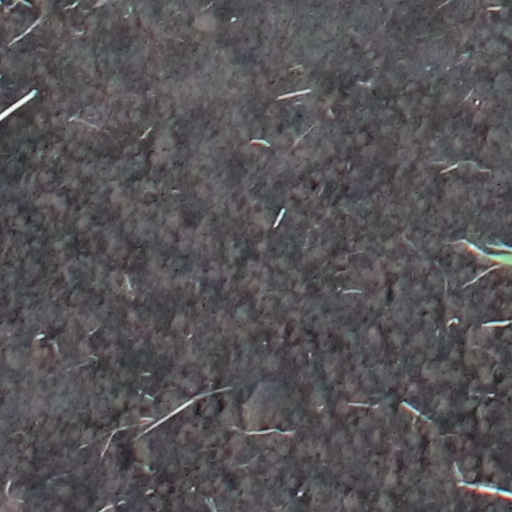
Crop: wheat